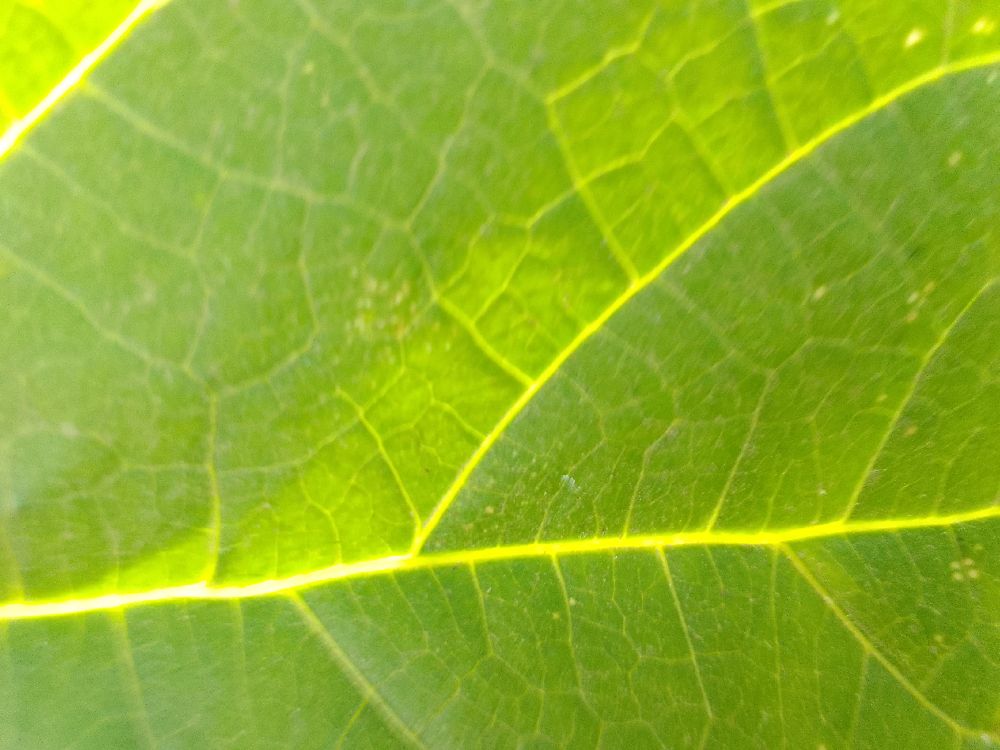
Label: healthy